Havemeyer Hall

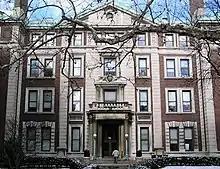
Havemeyer Hall

Havemeyer Hall is a historic academic building located in Columbia University in New York City.